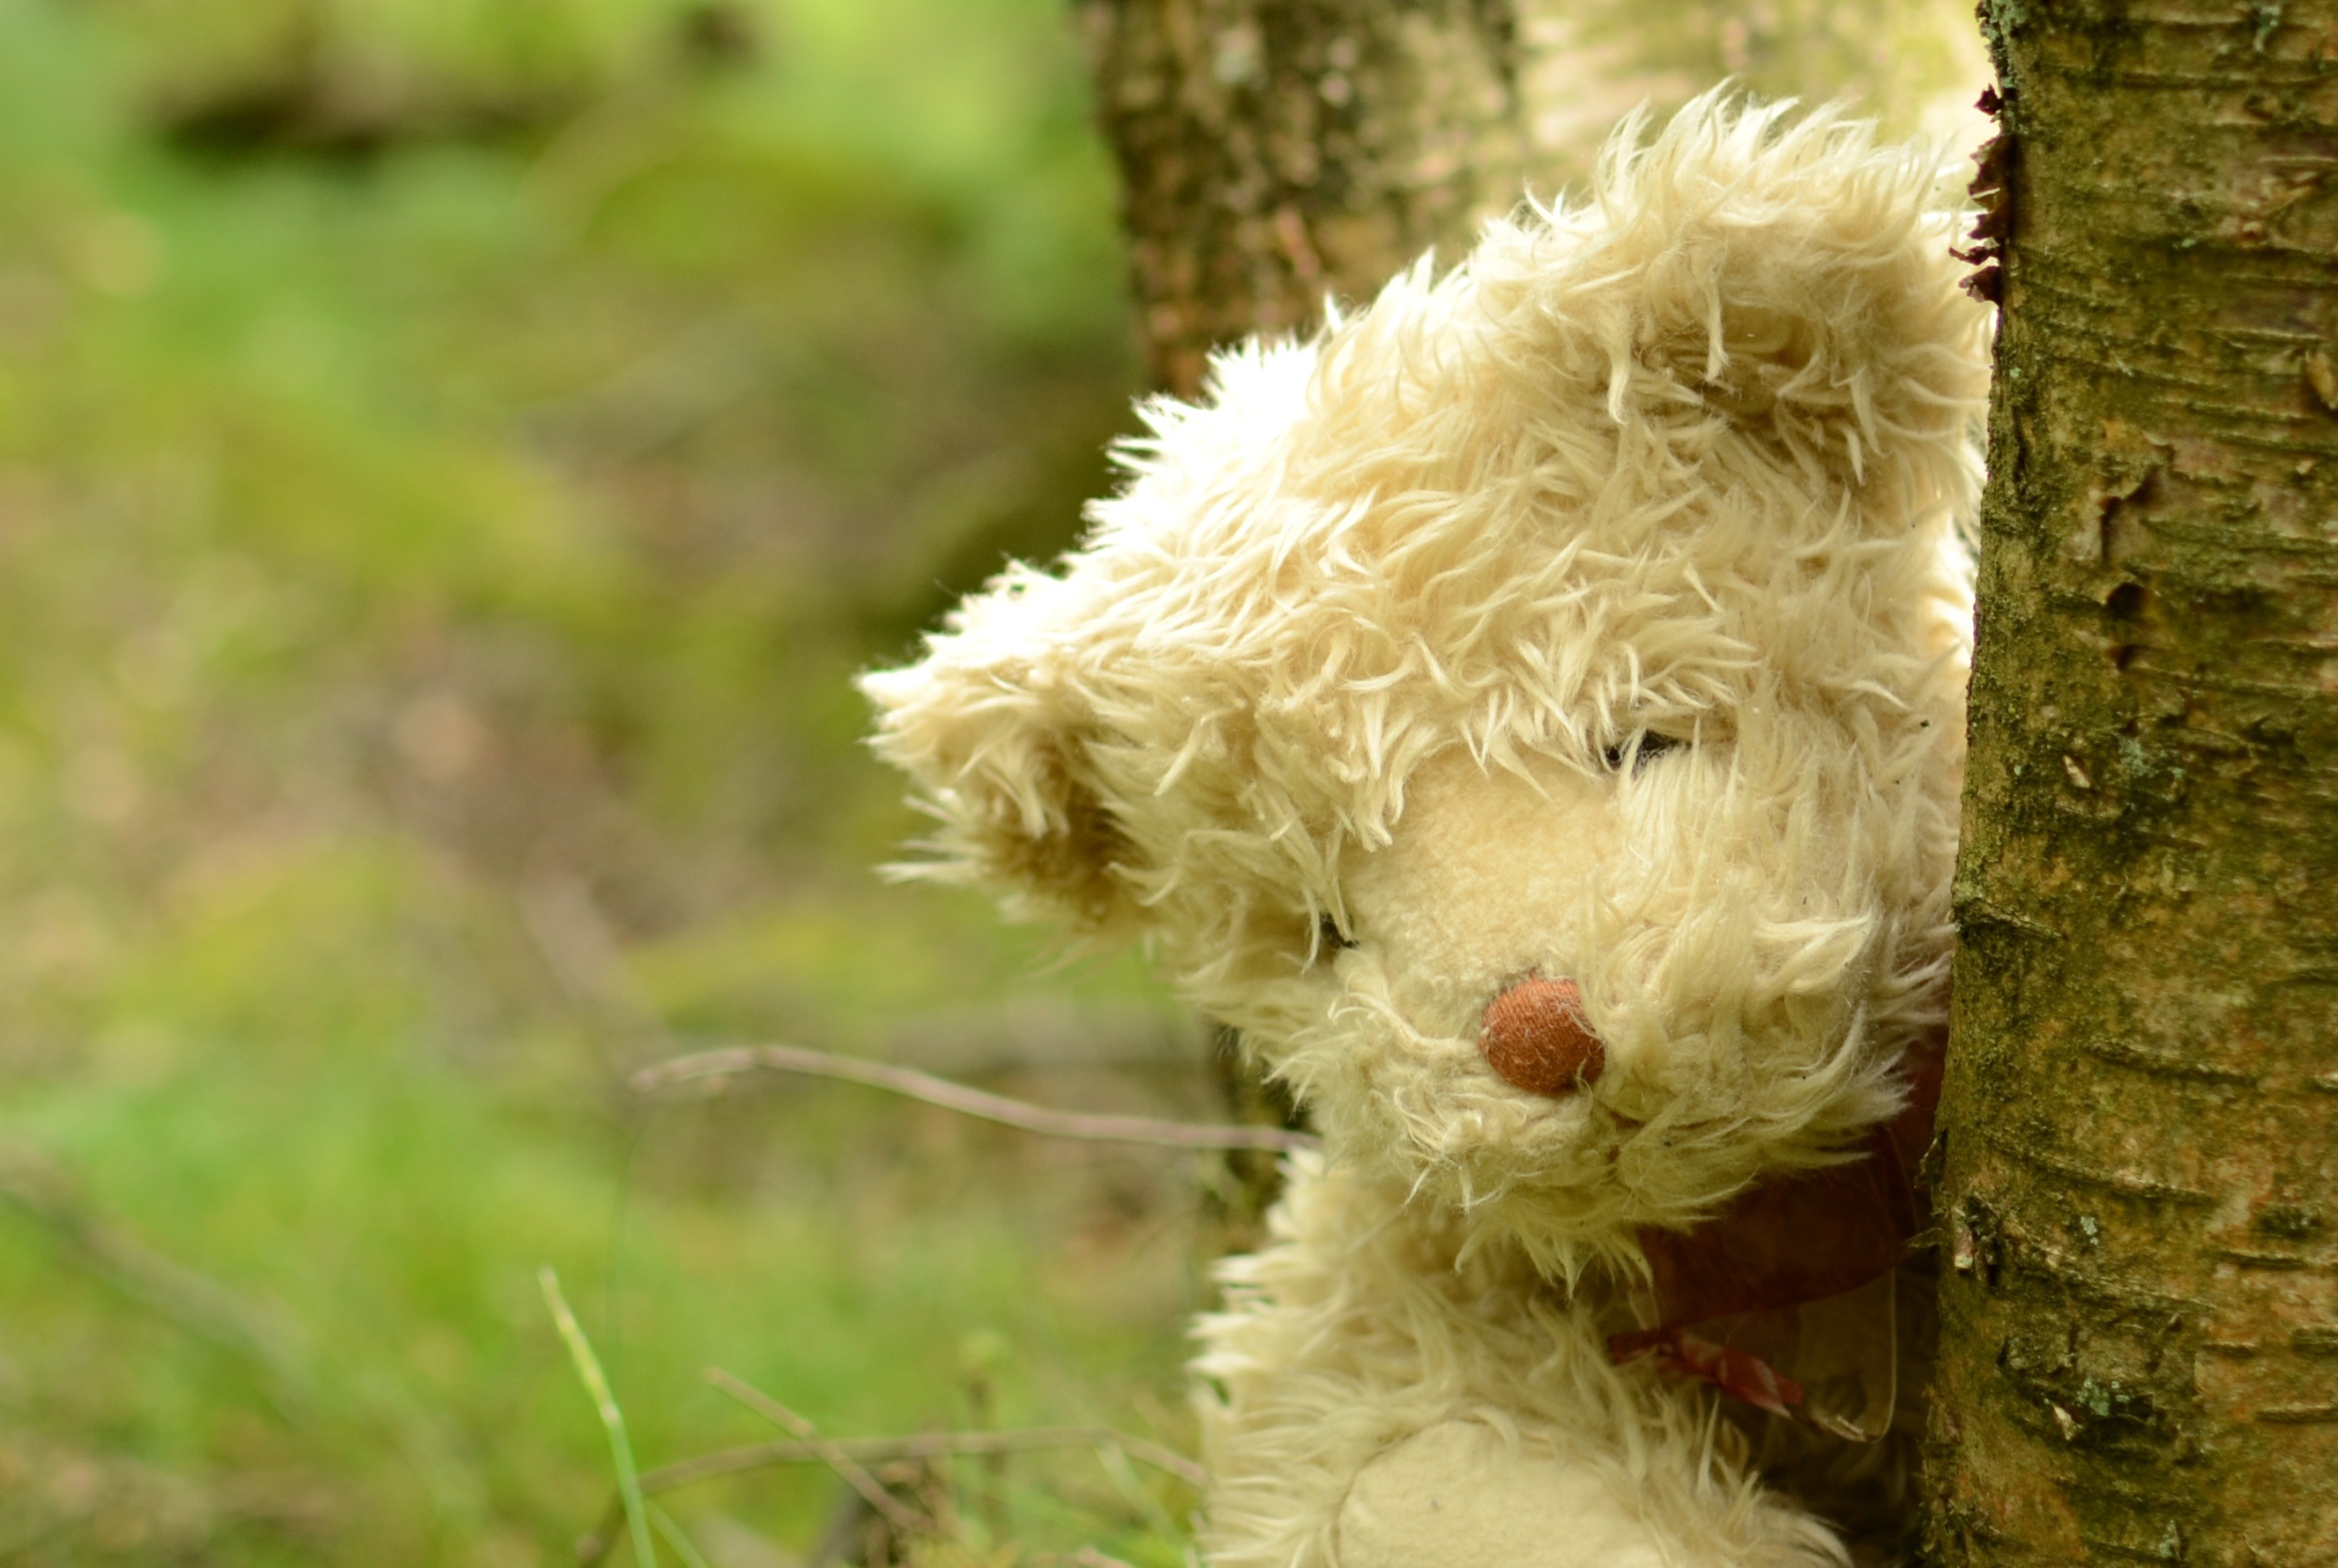
nature, grass, outdoor, play, sweet, flower, dog, animal, cute, bear, love, fur, portrait, young, green, fluffy, sheep, brown, mammal, toy, childhood, smile, teddy bear, cheerful, trees, face, woods, fun, happy, happiness, lovely, stuffed, funny, joy, soft, woodland, adorable, joyful, teddy, hiding, hide and seek, dog like mammal, dog crossbreeds, lagotto romagnolo